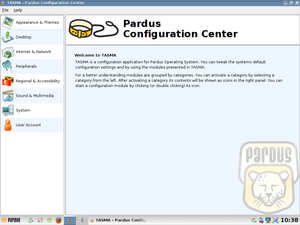
Pardus est une distribution GNU/Linux s'appuyant sur l'environnement KDE. La dernière version date de mars 2013.